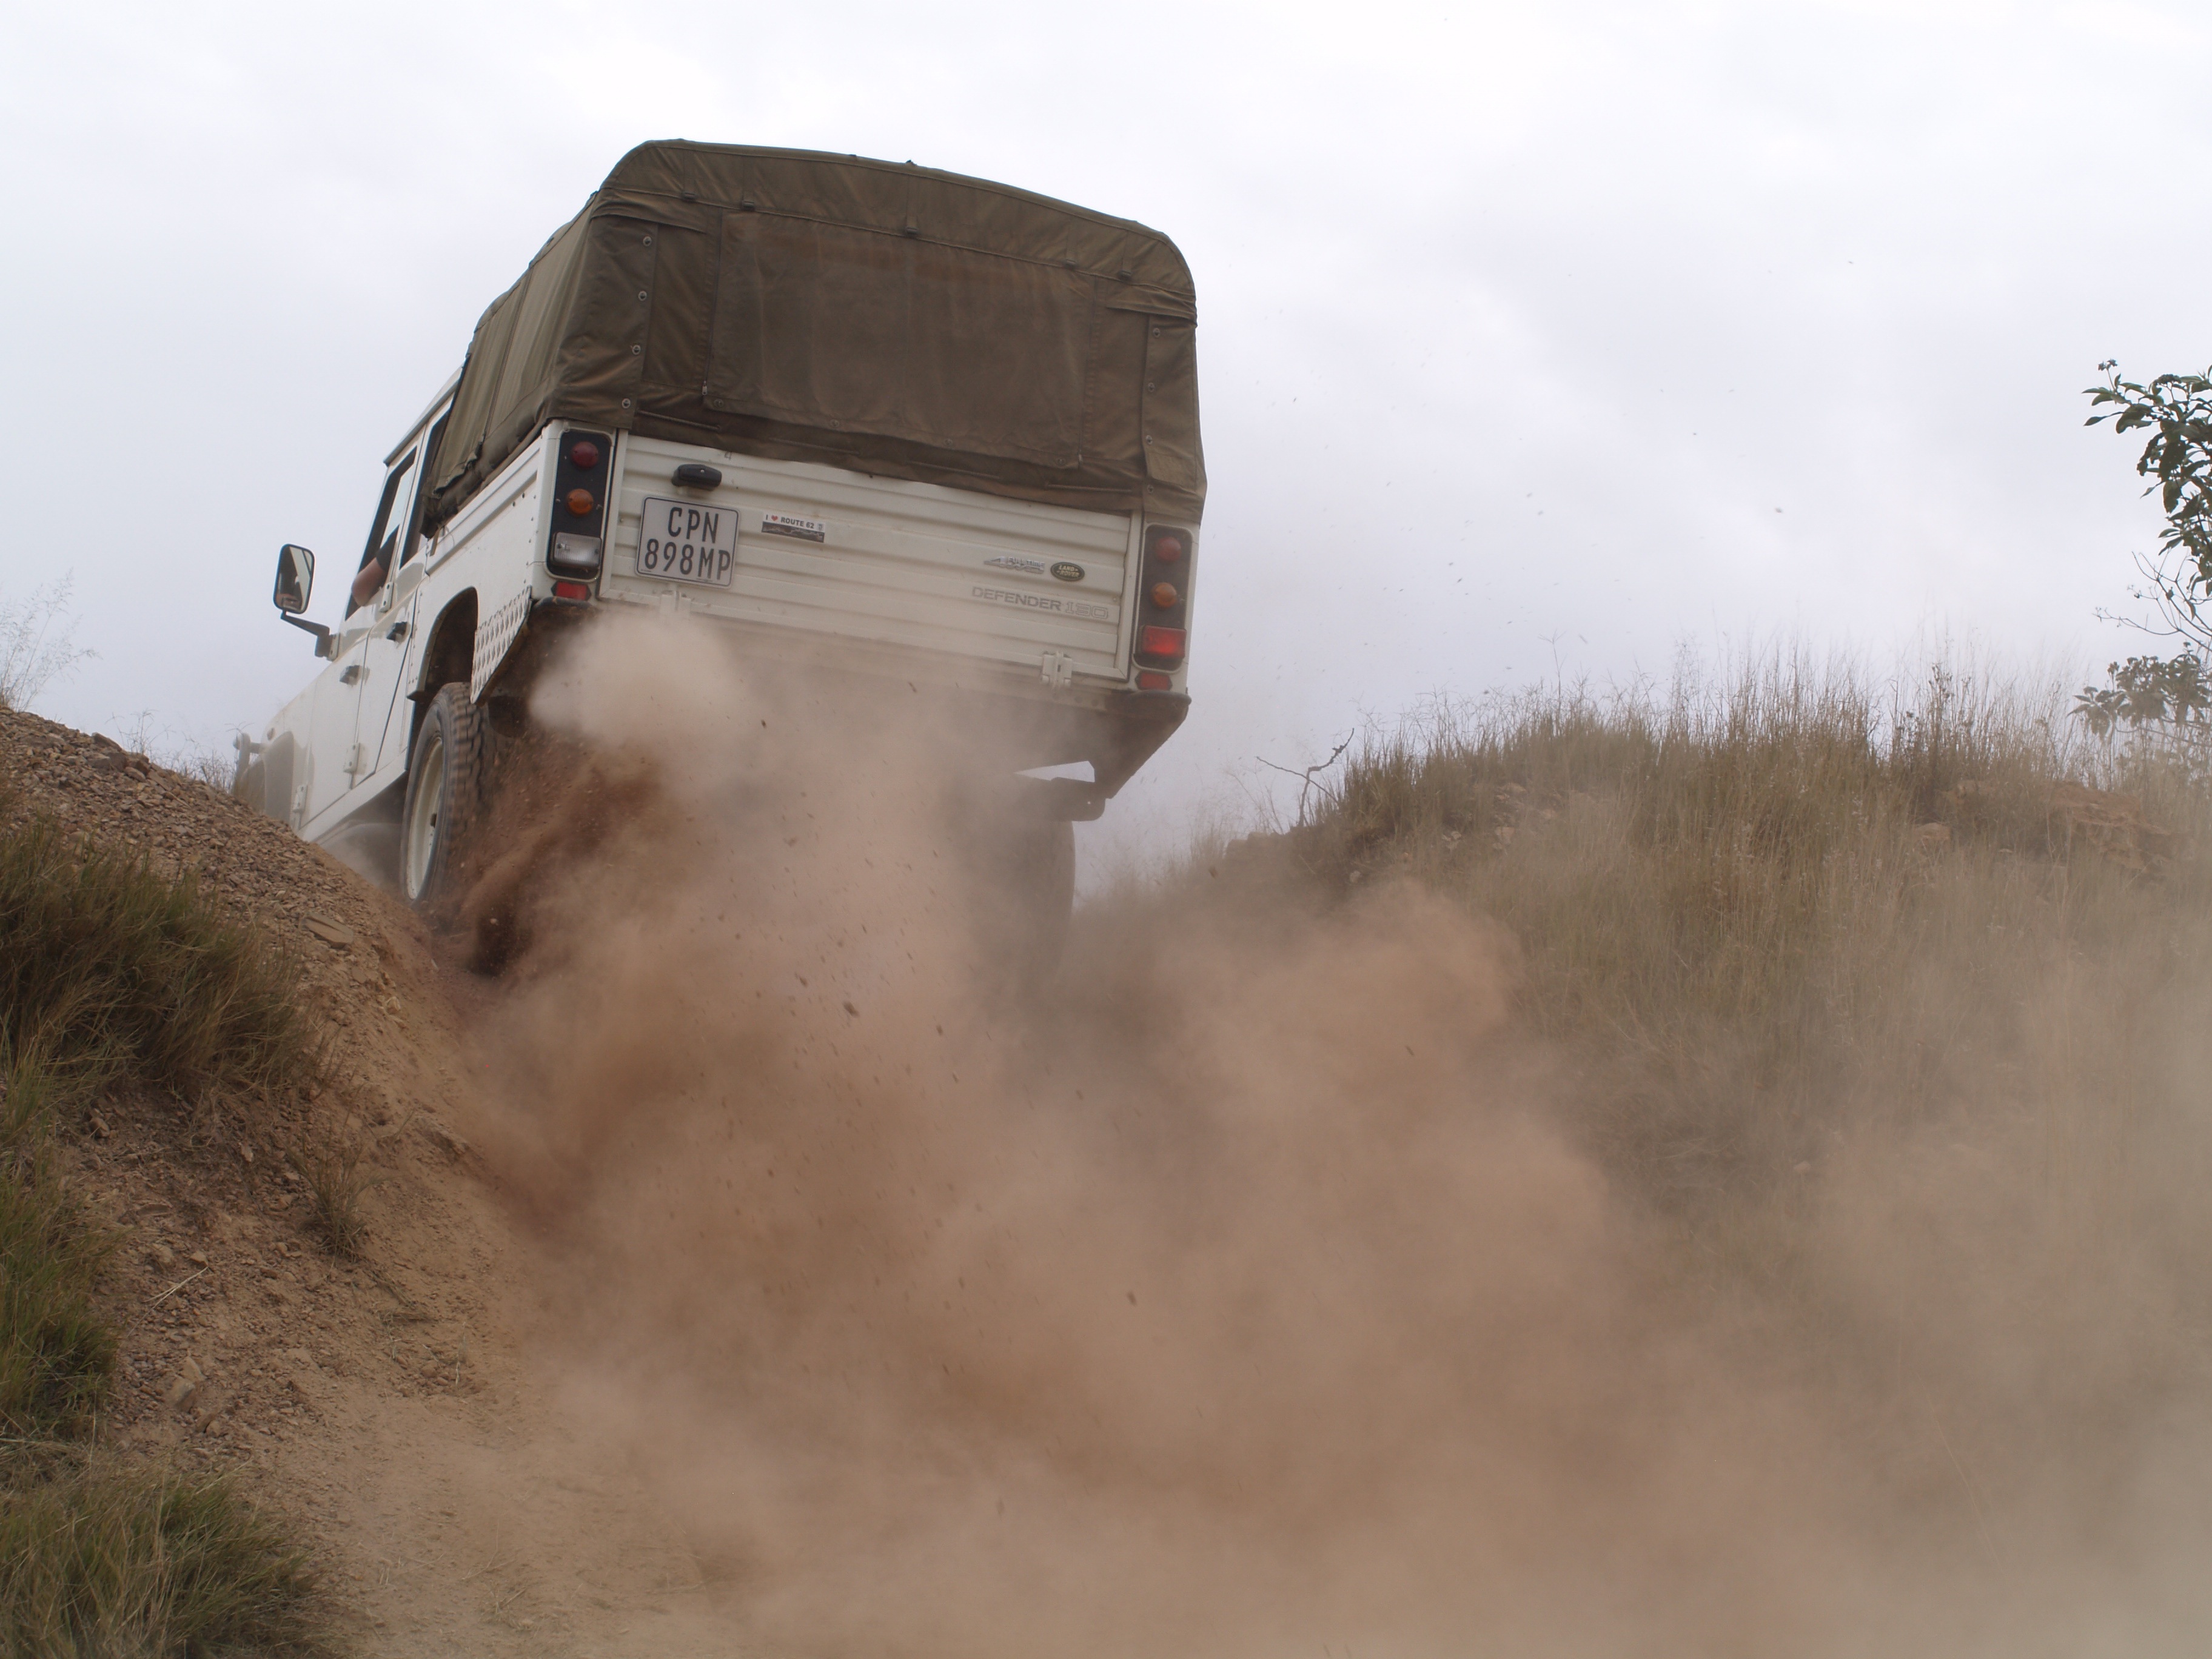
outdoor, sand, mountain, snow, road, car, hill, truck, vehicle, weather, dust, suv, rural area, land rover defender, atmospheric phenomenon, off roading